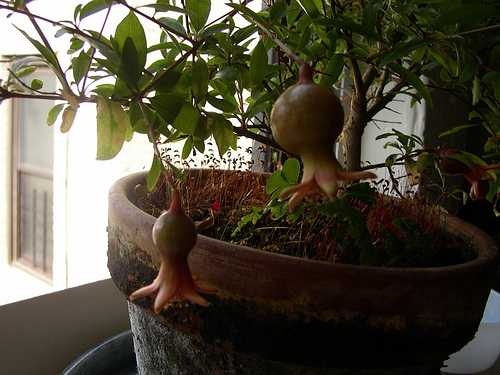
Label: Pomegranate